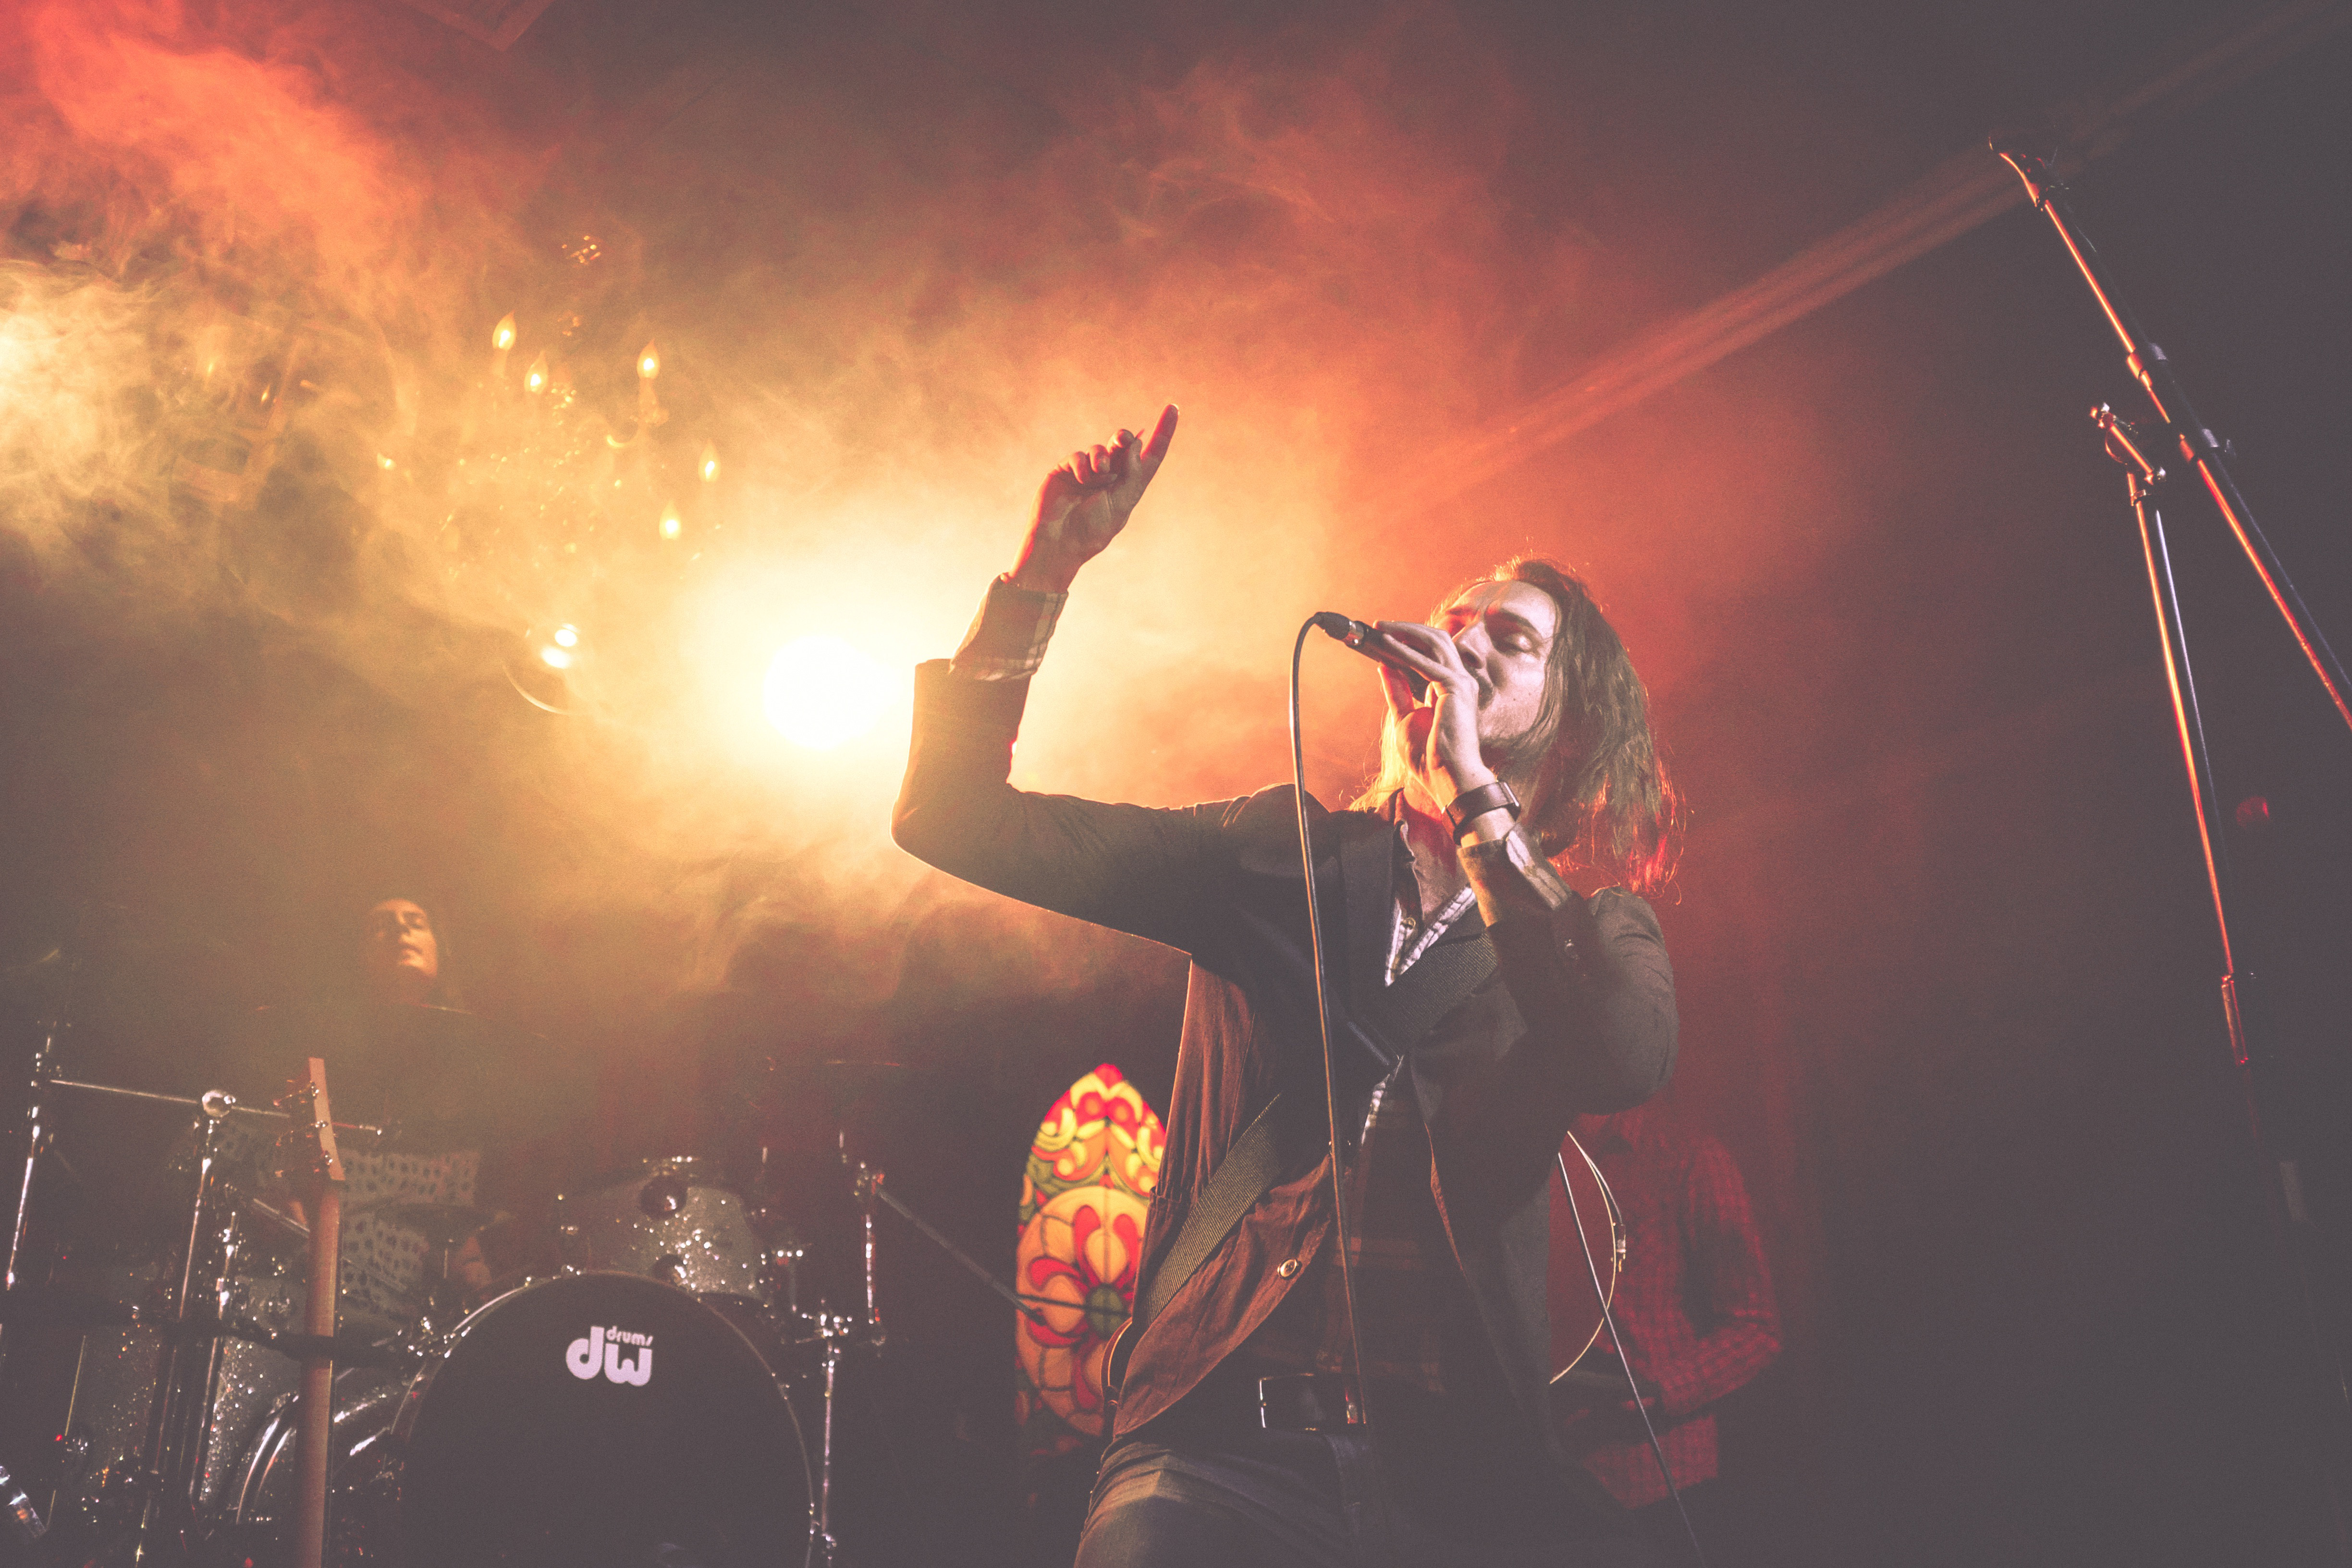
performance, entertainment, concert, performing arts, red, rock concert, sky, musician, music, music artist, event, public event, yellow, stage, guitarist, cloud, performance art, singing, musical ensemble, bassist, crowd, singer, metal, pop music, lens flare, music venue, guitar, festival